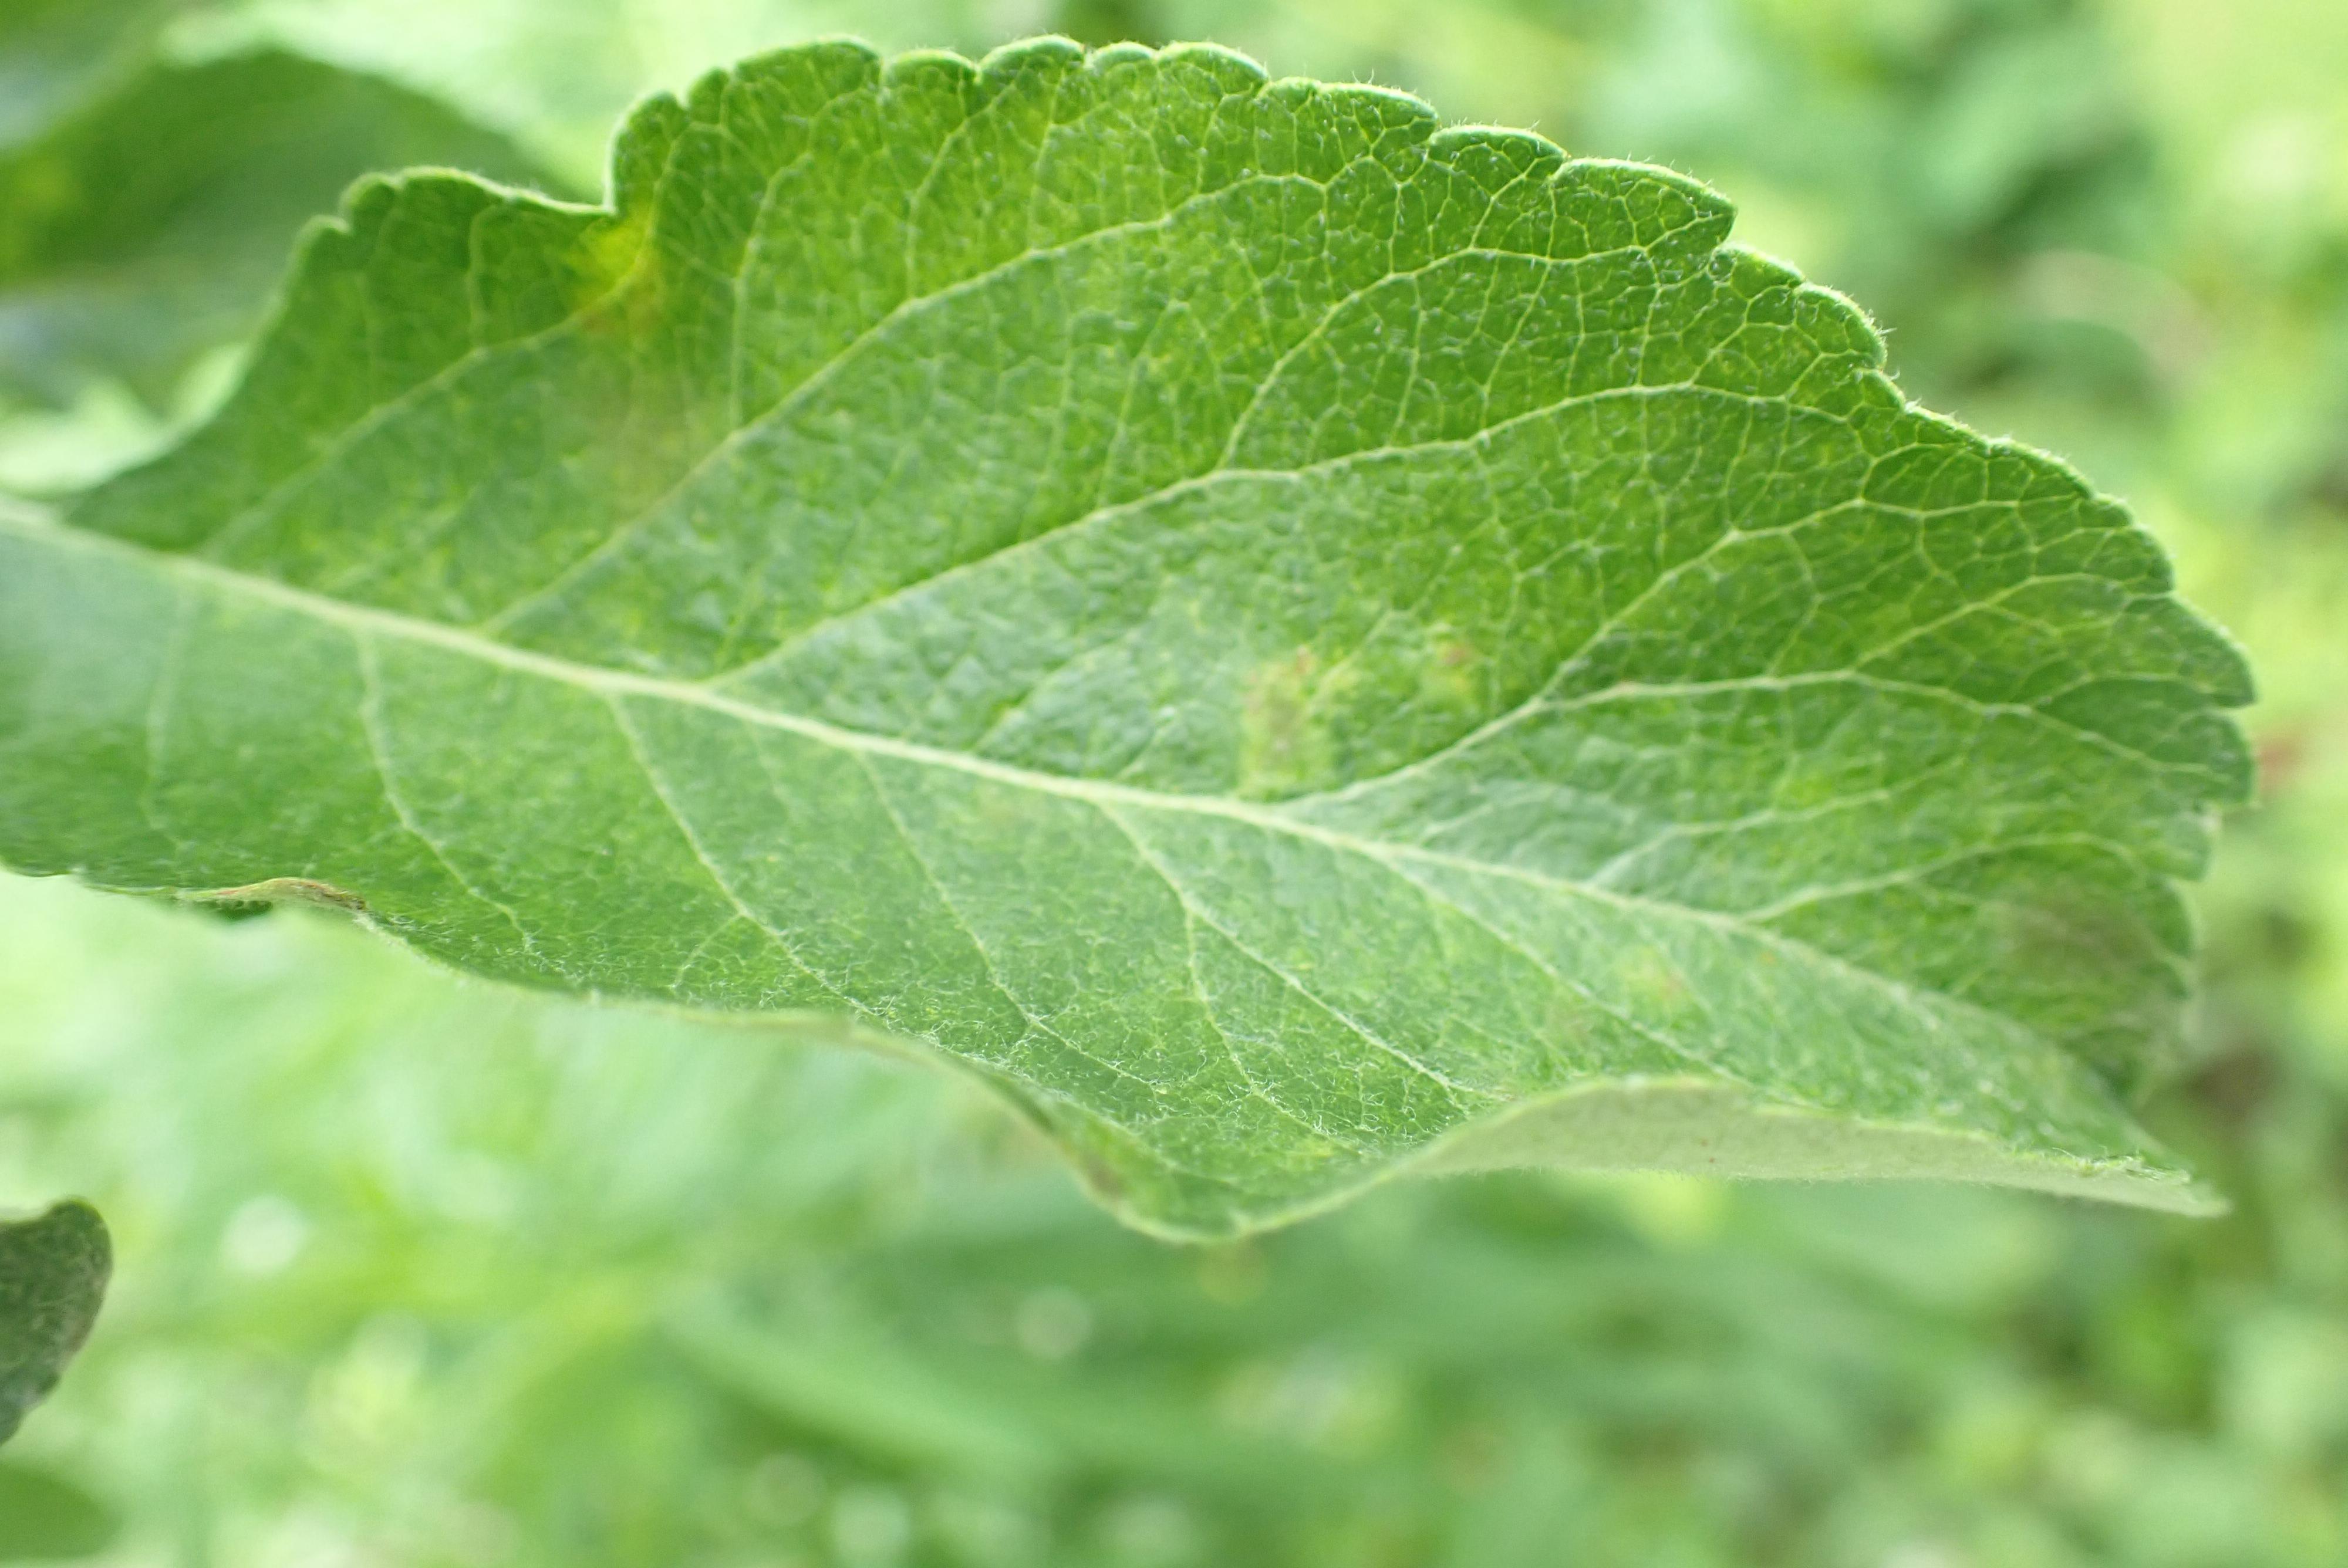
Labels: scab